Dunwich Cemetery

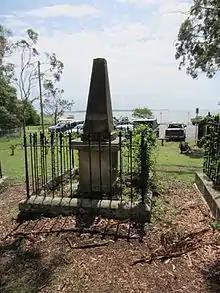
Dunwich Cemetery overlooking Moreton Bay, 2015

Dunwich Cemetery overlooks Moreton Bay and is bounded to the west by a camping area. It is otherwise circled by Flinders Avenue, Bingle Road, East Coast Road and Yabby Street: a section on the north west faces a jetty. The reserve comprises an open grassed area scattered with mature trees and extends over . The cemetery is thought to contain approximately 10,000 burials, largely those of inmates of the Benevolent Asylum, though most of these are unmarked.